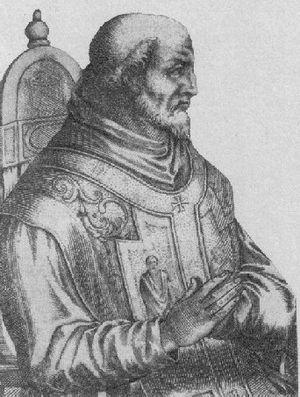
Dès la conversion de Constantin Iᵉʳ au christianisme au IVᵉ siècle se pose le problème des relations entre le pouvoir temporel et le pouvoir spirituel : il s'agit de savoir qui dirige au nom de Dieu, le pape ou l'empereur. L'effacement du pouvoir impérial a dans un premier temps permis au pape d'affirmer son indépendance. Mais, à partir de 962, l'empereur du Saint-Empire romain prend le contrôle de l'élection pontificale et nomme lui-même les évêques de l'Empire, affirmant la prééminence de son pouvoir sur celui de l'Église. Cependant la mainmise des laïcs sur le clergé est telle qu'elle finit par susciter une réaction de l'Église. Commence alors au milieu du XIᵉ siècle la réforme grégorienne. En 1059, le pape Nicolas II réserve l'élection du pape au collège des cardinaux. Puis, en 1075, Grégoire VII affirme dans le dictatus papae qu'il est le seul à posséder un pouvoir universel, supérieur à celui des souverains et leur retire la nomination des évêques. Commence alors une lutte féroce entre la papauté et l'empereur que les historiens ont appelé la « querelle des Investitures ».
Innocent II, né à Rome, fut le 164ᵉ pape de l’Église catholique du 14 février 1130 au 24 septembre 1143.
Dans son ouvrage L'Abbaye norbertine du Parc-le-Duc cité dans la bibliographie du présent article, J.E. Jansen nous présente l'étendue considérable des propriétés de l'abbaye de Parc avant la Révolution française. Il termine cette présentation en dressant une liste d'honneur des grands bienfaiteurs de l'abbaye de Parc :